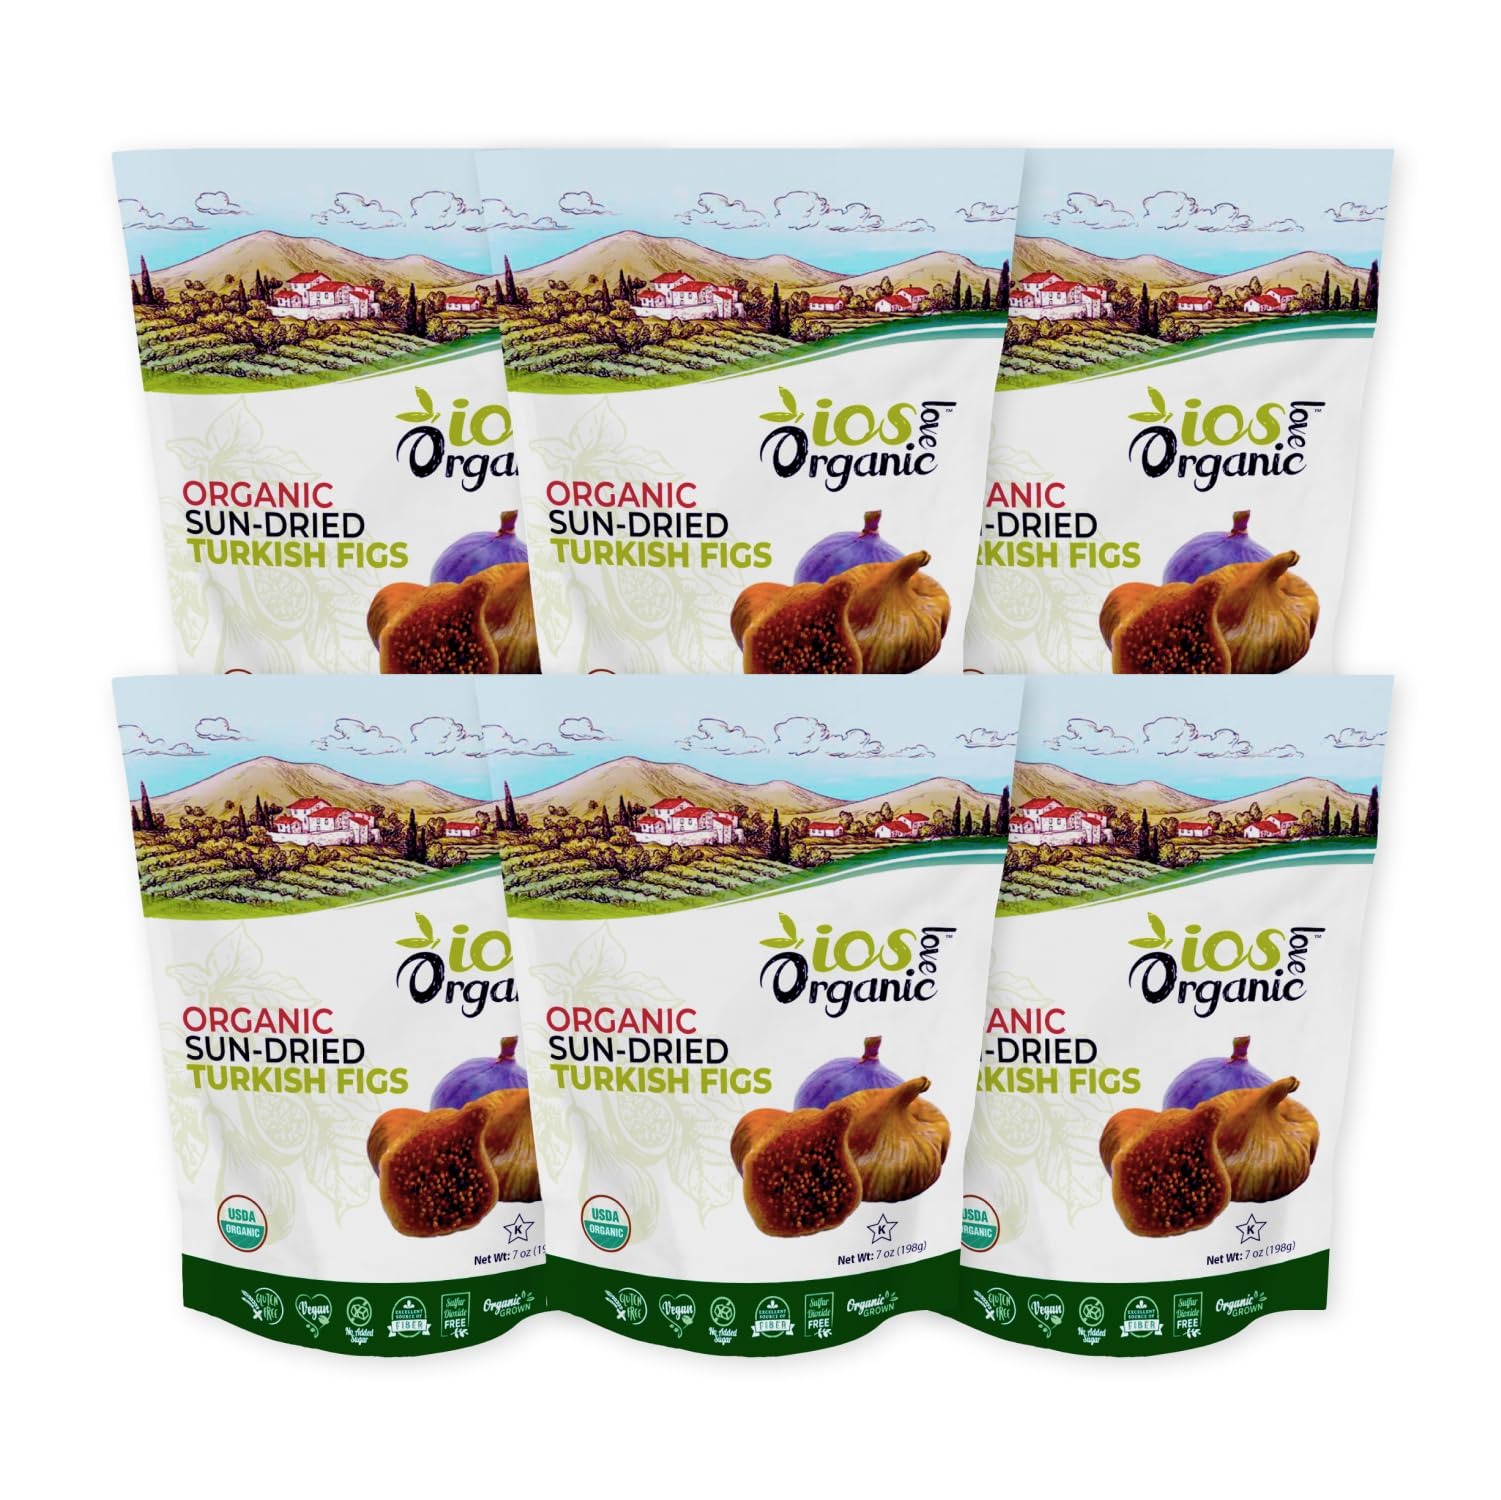
Item Name: ORGANIC Turkish Dried Figs - IOS Love Organic- | Purely Figs - USDA Certified Organic Figs, NO Added Sugars, Sulfurs or Preservatives | NON-GMO, VEGAN, & KOSHER (6 Packs)
Bullet Point 1: GOURMET ORGANIC FIGS: Blessed with fertile soils and a unique climate, Turkey creates the most fantastic, nutrient rich, organic & vegan dried figs in the world.
Bullet Point 2: OUR COMMITTMENT TO QUALITY AND HEALTH: Certified USDA Organic, Certified Vegan, Certified Gluten-Free, Certified Kosher, Certified Non-GMO, NO added sugar, Sulfur Dioxide FREE
Bullet Point 3: DEVOTED TO WELLNESS AND BODY: Grown directly on our organic farms in Turkey, our fruits are CONSCIOUSLY and RESPECTFULLY harvested
Bullet Point 4: GREAT ON-THE-GO SNACK: Have you been searching for a delicious, yet nutritious snack without any added ingredients? These aren’t only great with meals, but tasty all on their own too! Don’t miss out on our delectable Turkish figs.
Bullet Point 5: BENEFIT OF FIGS: Rich in antioxidants, vitamins and minerals for strong immune system. High potassium levels help reduce issues of hypertension and stabilize insulin release
Product Description: IOS Organic sun-dried Turkish figs are grown on the sun-drenched Mediterranean coast without any chemicals to make a perfect healthy snack for your active life style. Our figs are naturally a dark color due to the fruit oxidizing naturally when drying in the sun.
Value: 1.0
Unit: Count

Price: 39.75